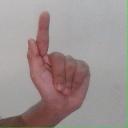
अक्षर: ळ